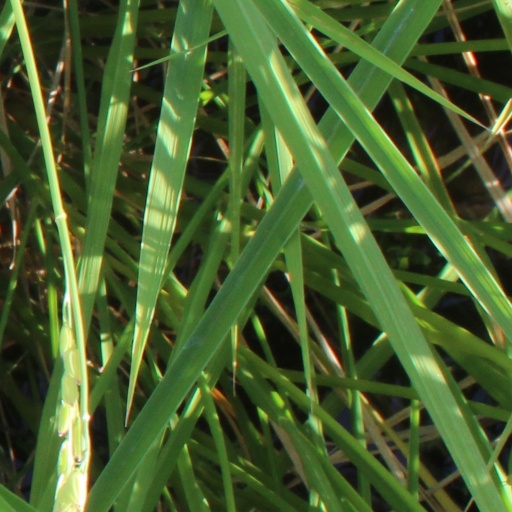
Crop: rice